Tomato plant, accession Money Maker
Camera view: vertical (180 deg); turntable rotation: 60 degrees
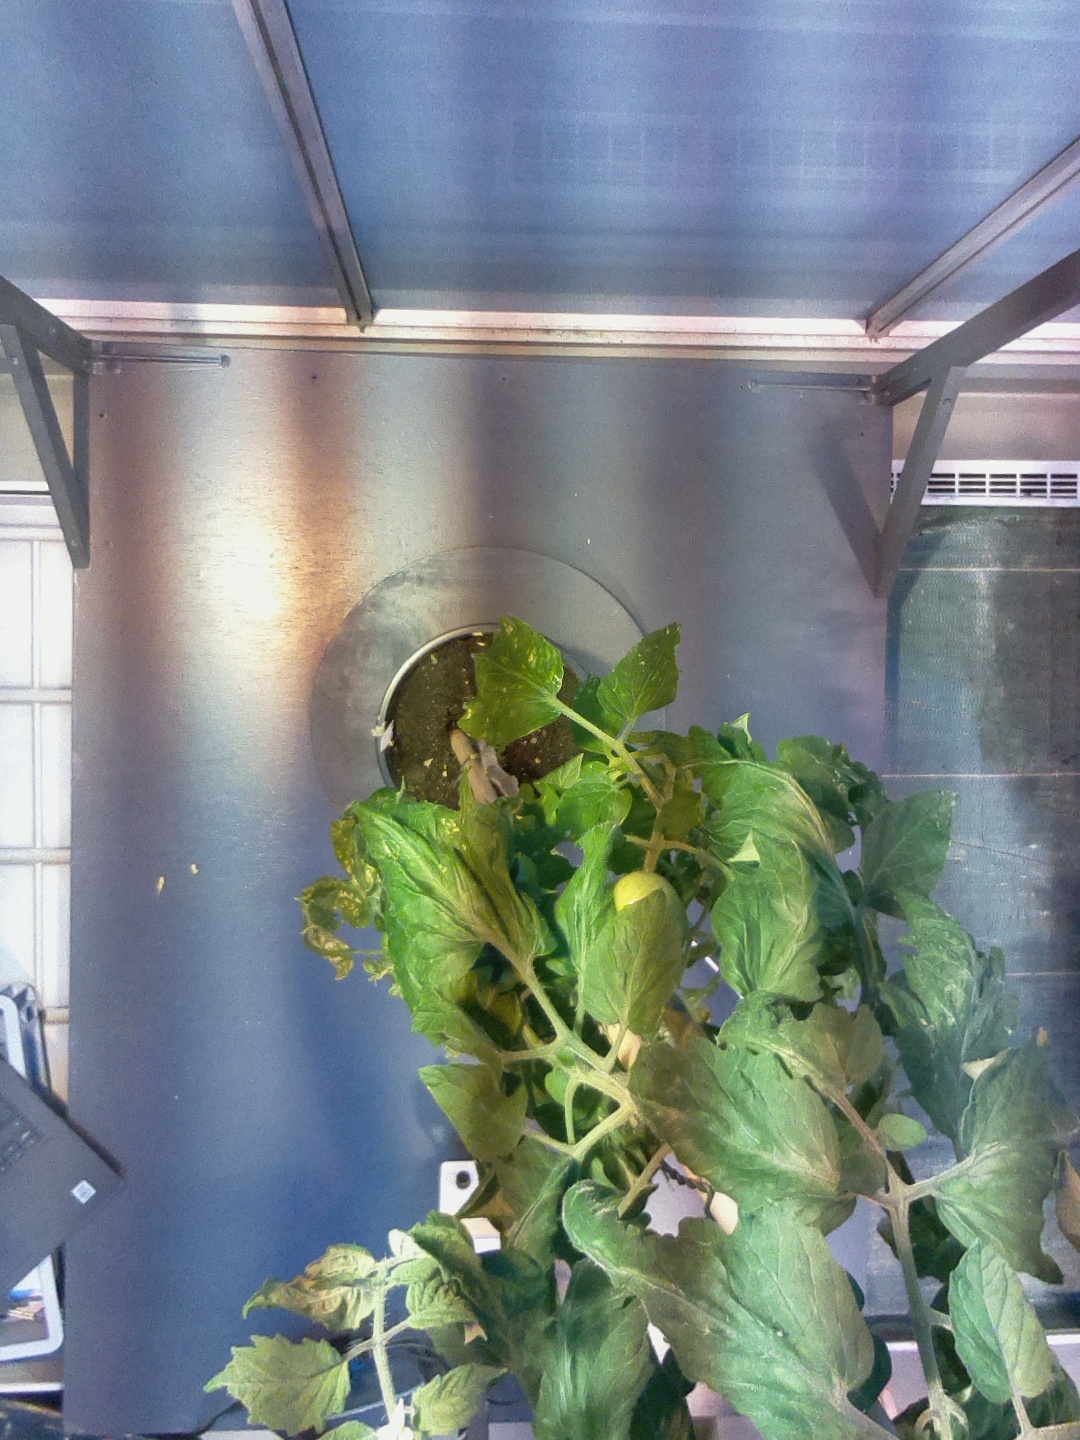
BBCH growth stage 73: 30%-40% of final fruit size